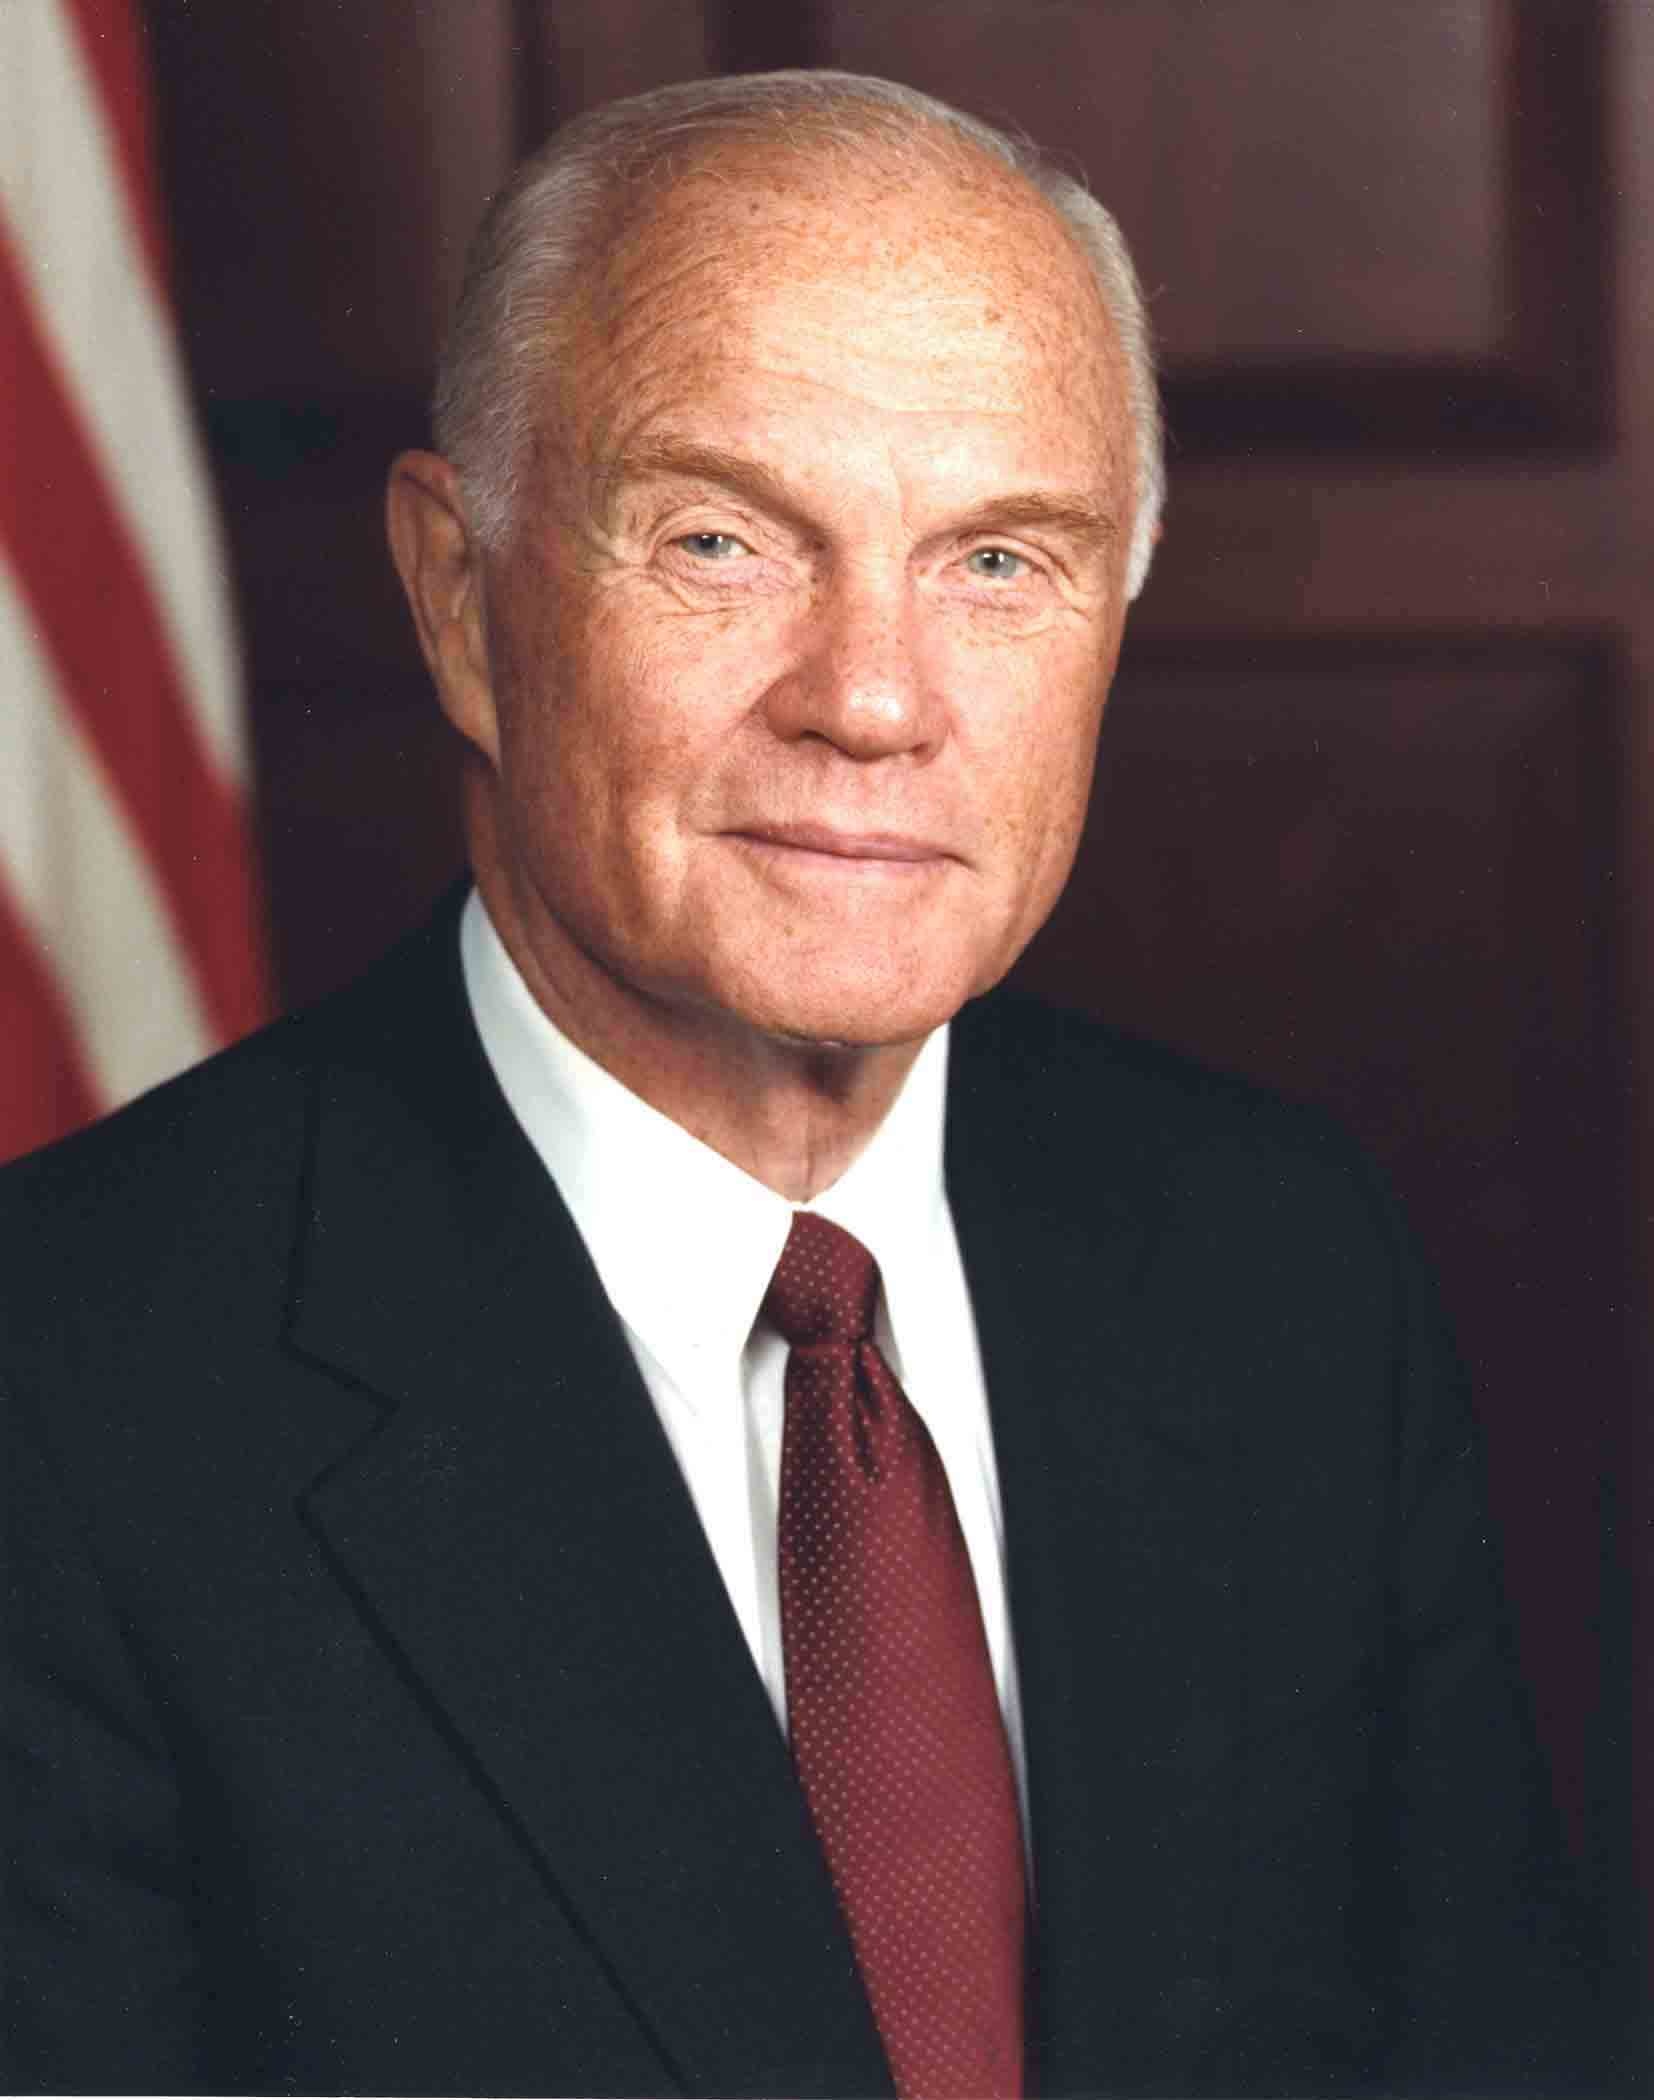
person, space, profession, speaker, astronaut, nasa, ohio, official, engineer, john glen, clergy, royalty free images, american aviator, senator, united states senator, friendship 7, mercury seven, america's first astronauts, project mercury, cambridge ohio, john herschel glenn jr